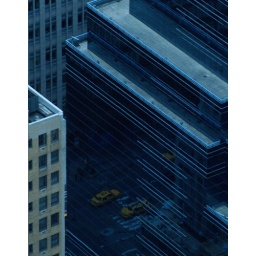
New York cabs reflected in glass windows of Manhattan block